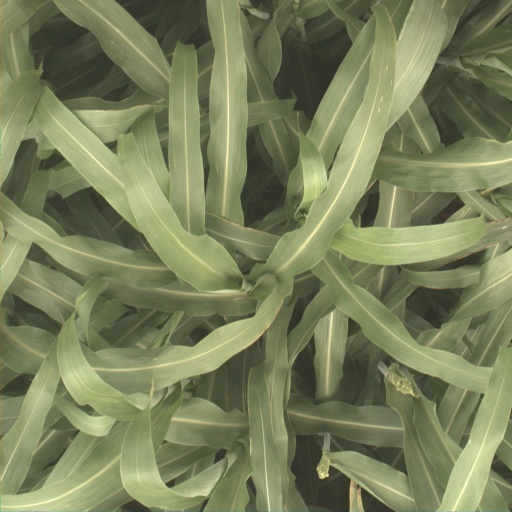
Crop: sorghum